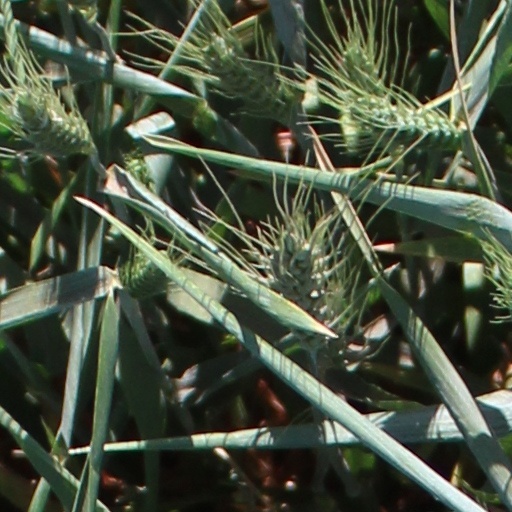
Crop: wheat